2/48th Battalion (Australia)

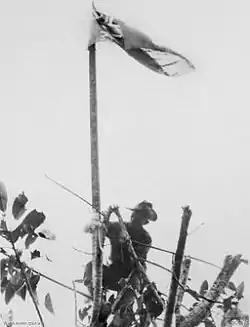
A soldier raises the Australian flag

After the Japanese counteroffensive was defeated in late October 1943, Australian attention turned to Sattleberg, the site of an abandoned Lutheran mission. The newly arrived 26th Brigade was chosen to lead the assault as it was fresher than the division's other brigades. The main advance began on 17 November, although the battalion took part in a preliminary attack on Green Ridge the previous day in order to secure the start line for the advance. Pushing north-west from Jivevaneng in company with Matilda tanks from the 1st Tank Battalion, the 2/48th began the drive towards Sattleberg. In difficult terrain and against stubborn Japanese defence, the advance made slow progress, nevertheless by 22 November Steeple Tree Hill was captured and the battalion reached the southern slopes of the Sattelberg feature, about from its summit.